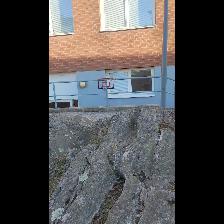
Label: NonHuman